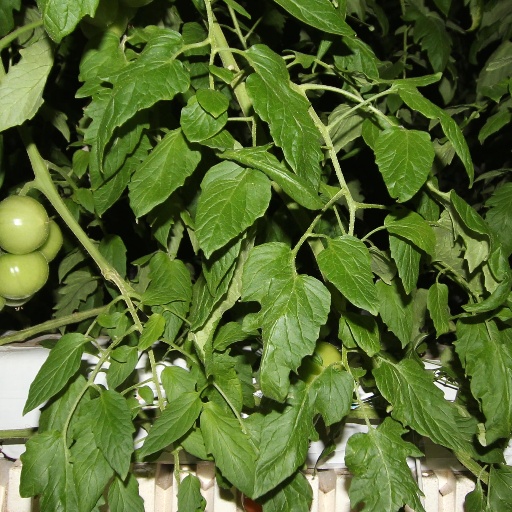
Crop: tomato